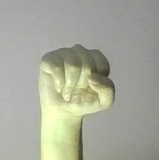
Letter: saad